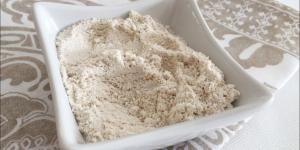
harina de avena casera